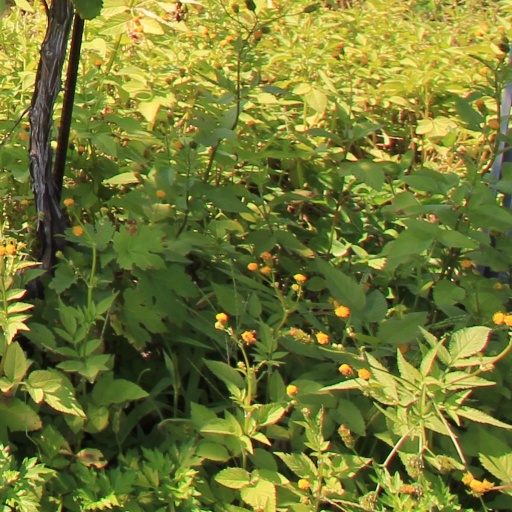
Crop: grape